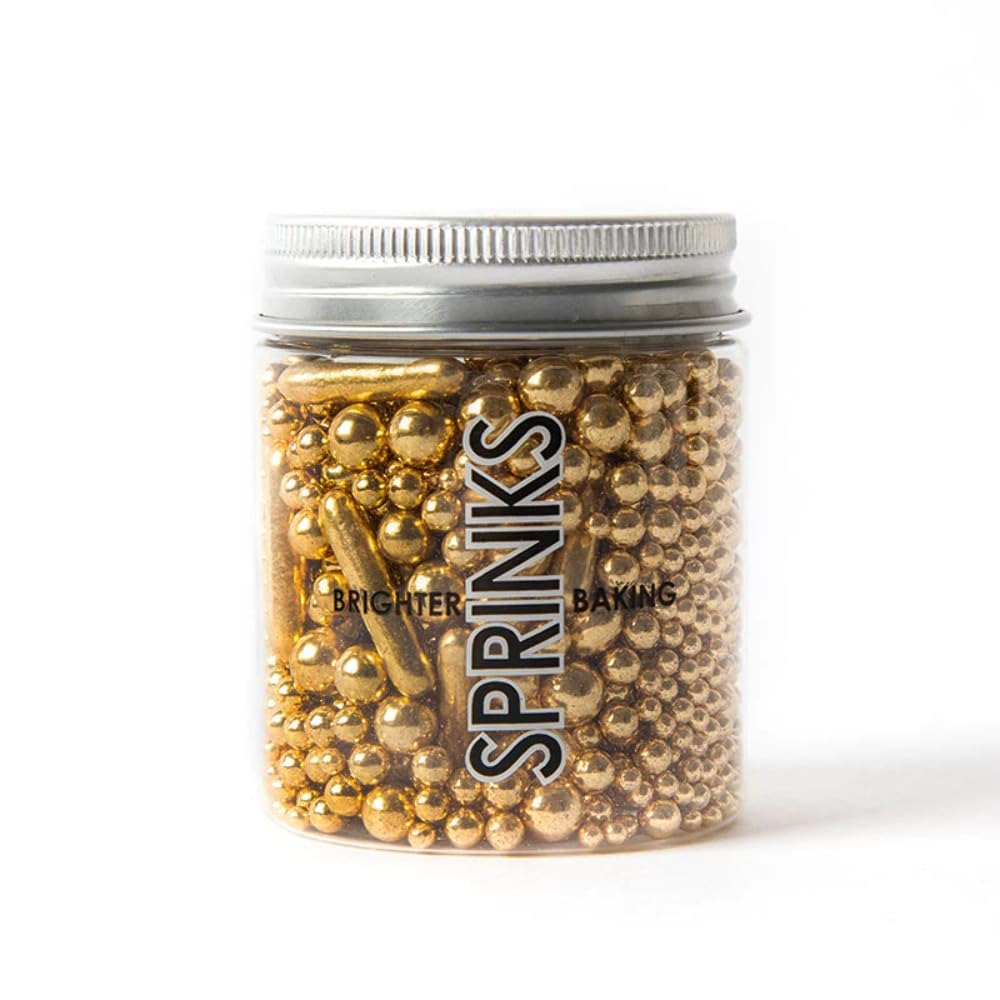
Item Name: BUBBLE & BOUNCE SHINY GOLD SPRINKLES BY SPRINKS
Product Description: <p >(75g) - by Sprinks</p><p ><strong>Sprinks </strong>brings you a creative range of sprinkles, cachous and other sugar decorations to brighten your baking.<br><br><br>Sprinkles packaged in a wide mouthed, easy to access jar. No more spice shakers making a mess!<br><br><br>Contemporary packaging presents the sprinkles in an eye catching way.</p>
Value: nan
Unit: None

Price: 10.74